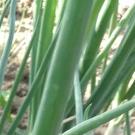
Crop: Onion
Condition: healthy-leaf